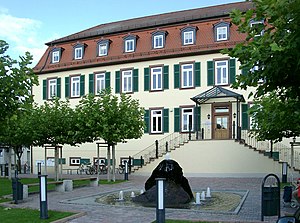
Bickenbach (Bergstraße)
Bickenbachs rådhus, som var jagdslot før.
Bickenbach er en kommune i Kreis Darmstadt-Dieburg i den tyske delstat Hessen. Den har partnerbyerne: